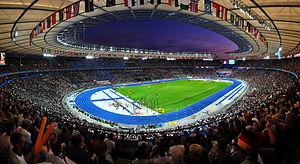
une vue panoramique du stade olympique à Berlin pendant les 12ième IAAF Championnats du monde d’Athlétisme